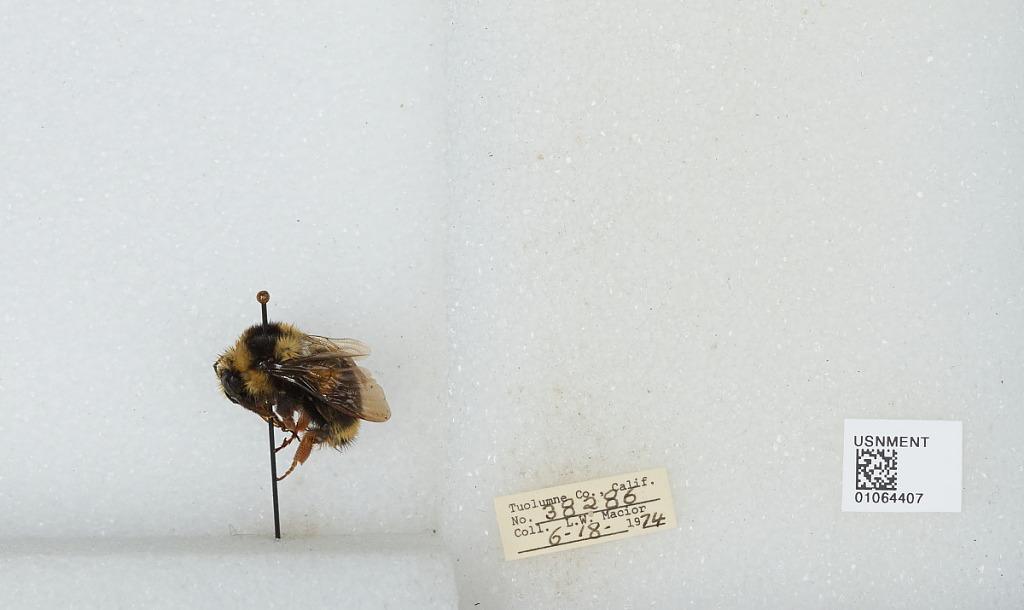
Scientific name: Bombus bifarius nearcticus
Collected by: L. Macior
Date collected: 1974-6-18
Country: United States
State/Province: California
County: Tuolumne
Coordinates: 38.02, -119.94